Prison Nurse

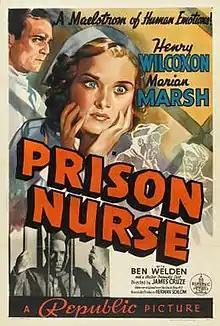
Theatrical release poster

Prison Nurse is a 1938 American drama film directed by James Cruze and written by Earl Felton and Sidney Salkow. It is based on the 1934 novel "Prison Nurse" by Louis Berg. The film stars Henry Wilcoxon, Marian Marsh, Bernadene Hayes, Ben Welden, Ray Mayer and John Arledge. The film was released on March 1, 1938, by Republic Pictures.